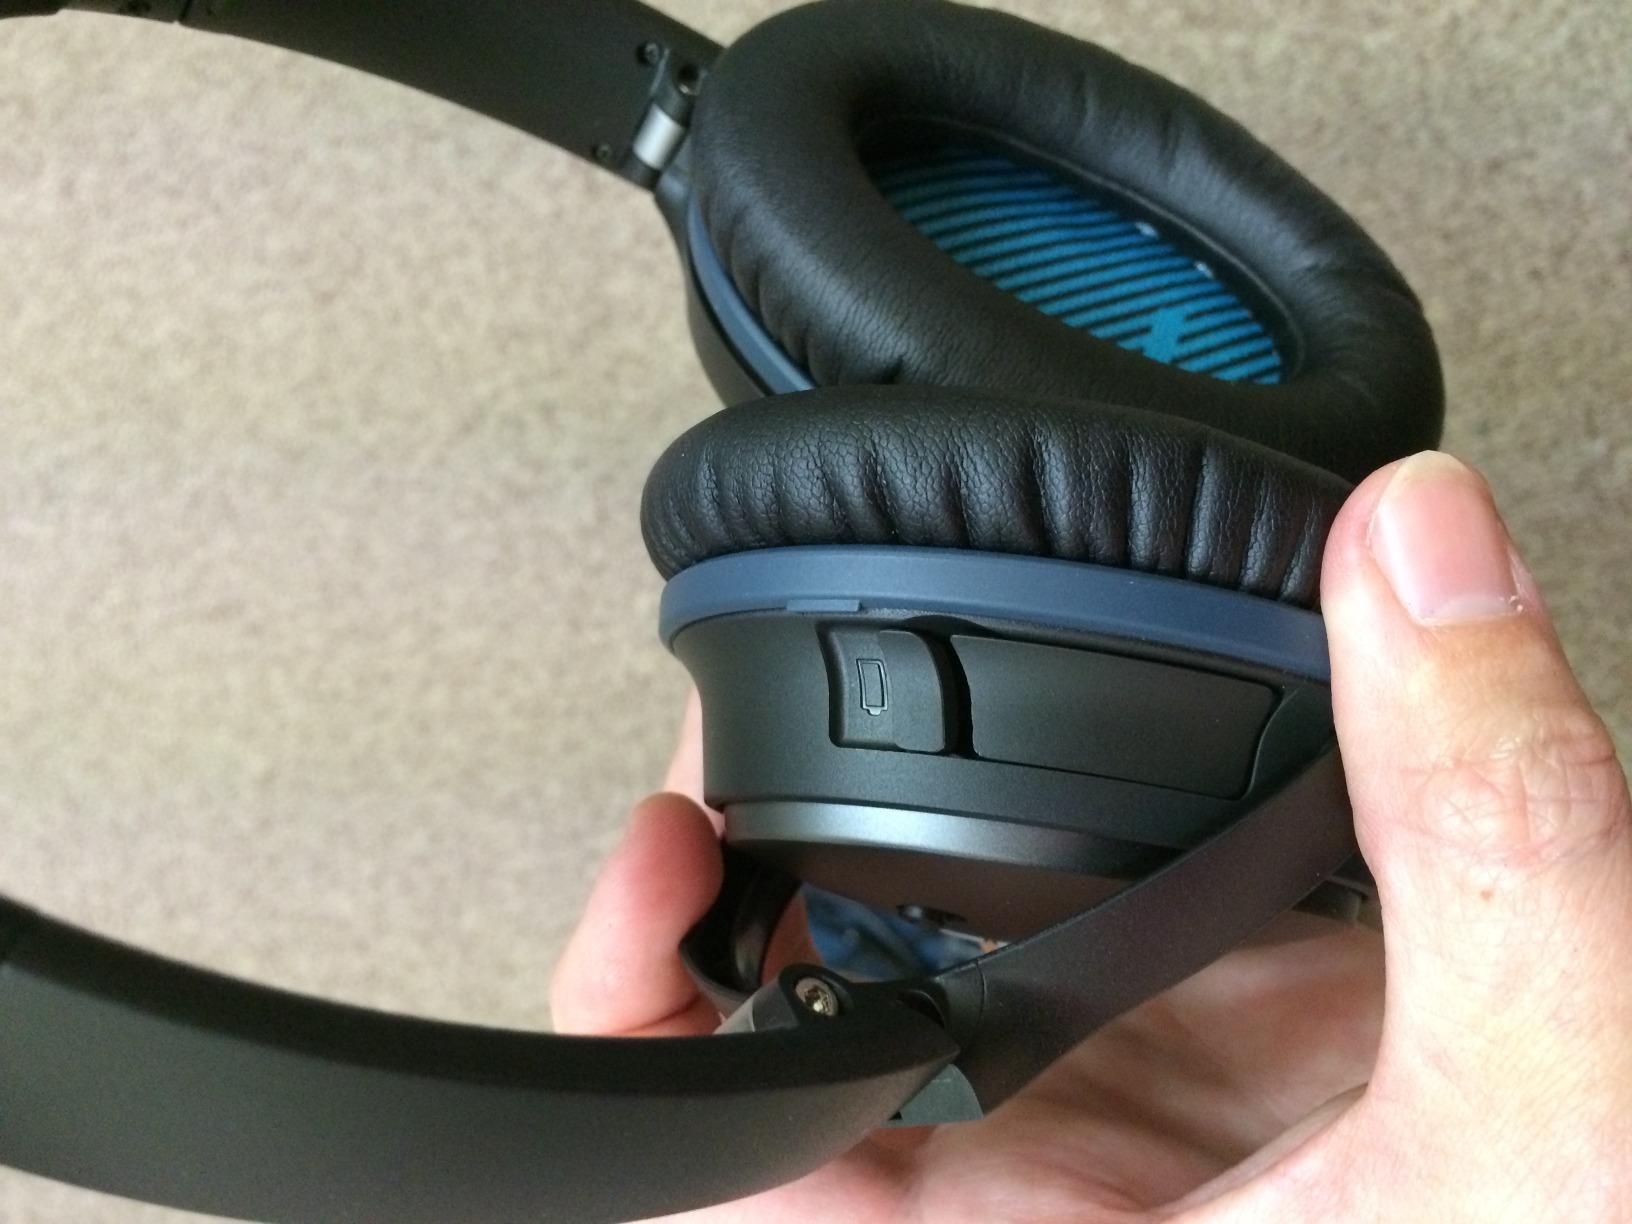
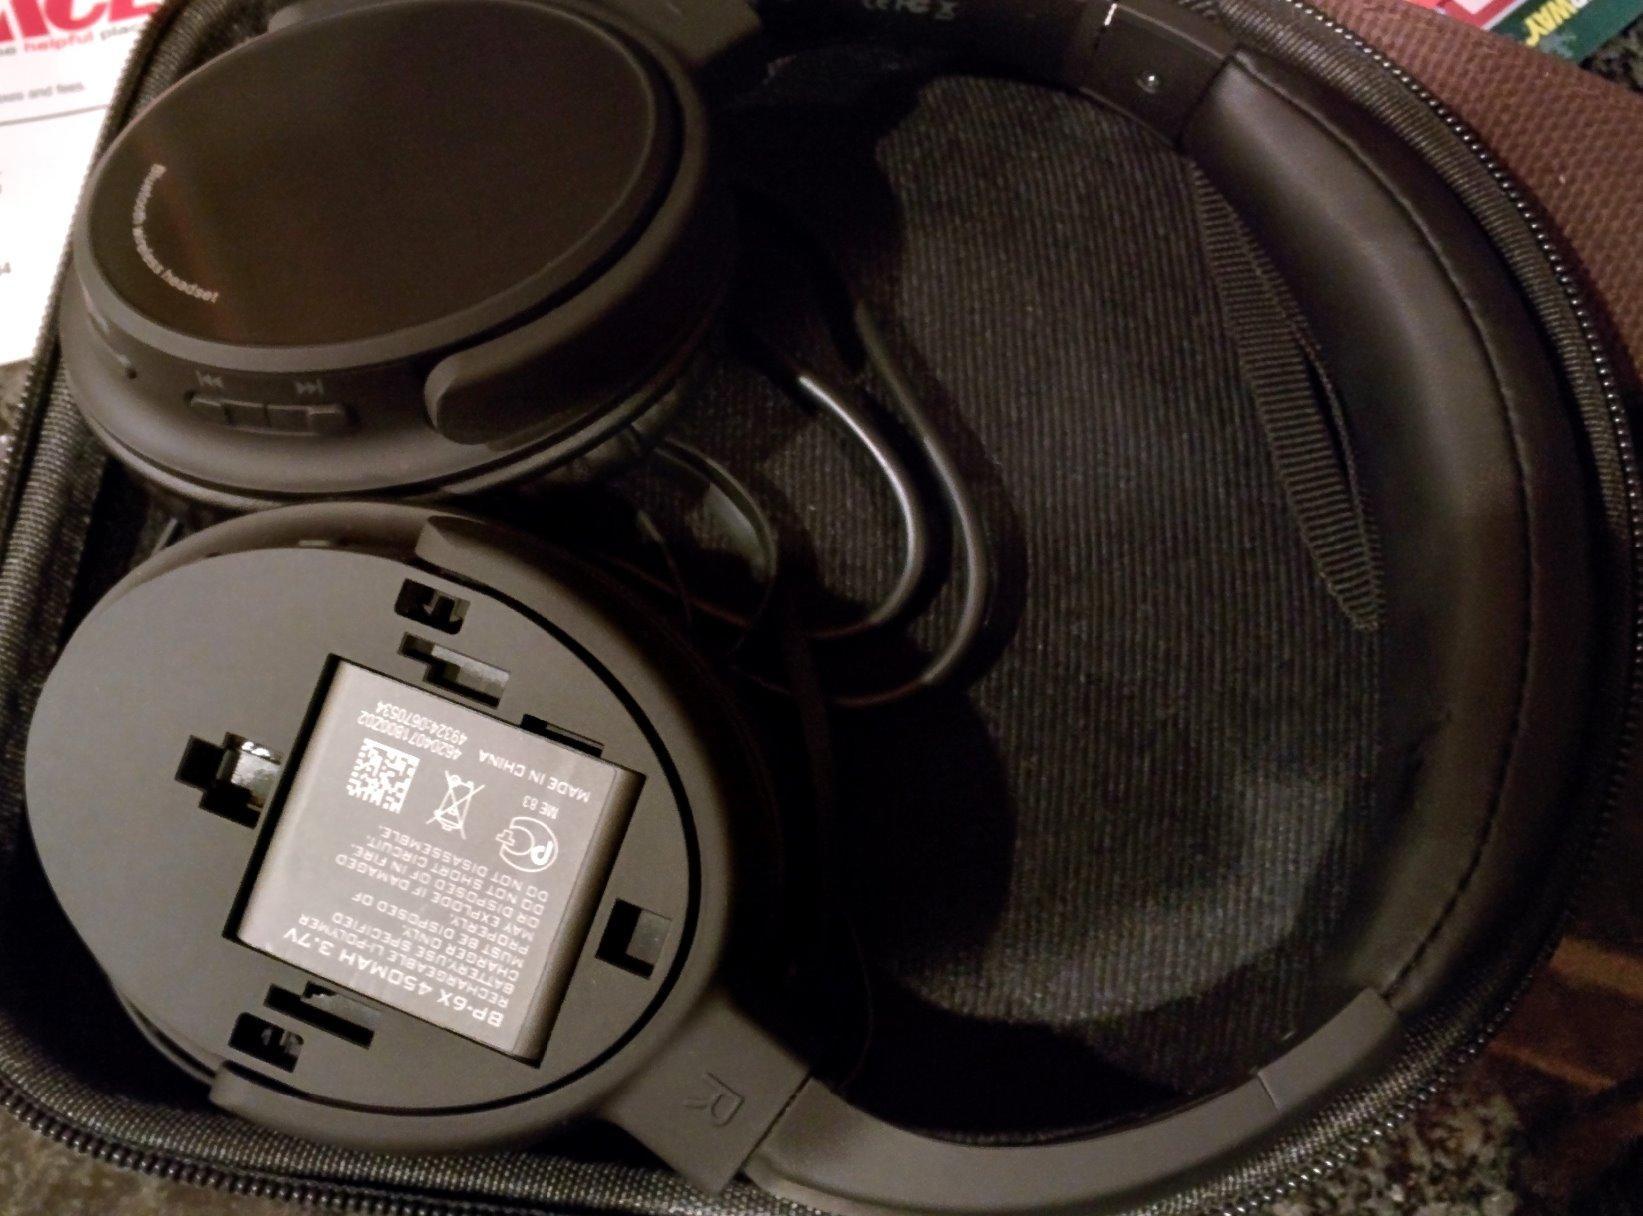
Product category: headphones
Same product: no